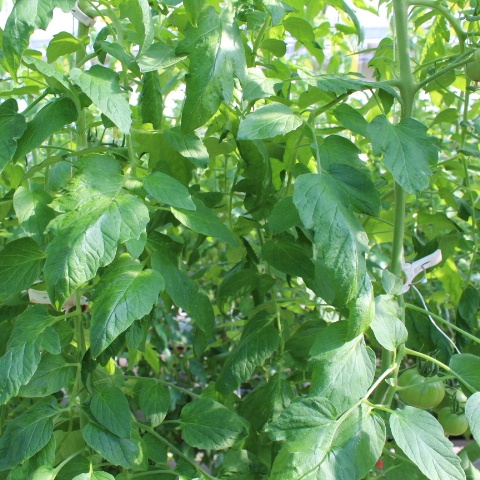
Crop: tomato